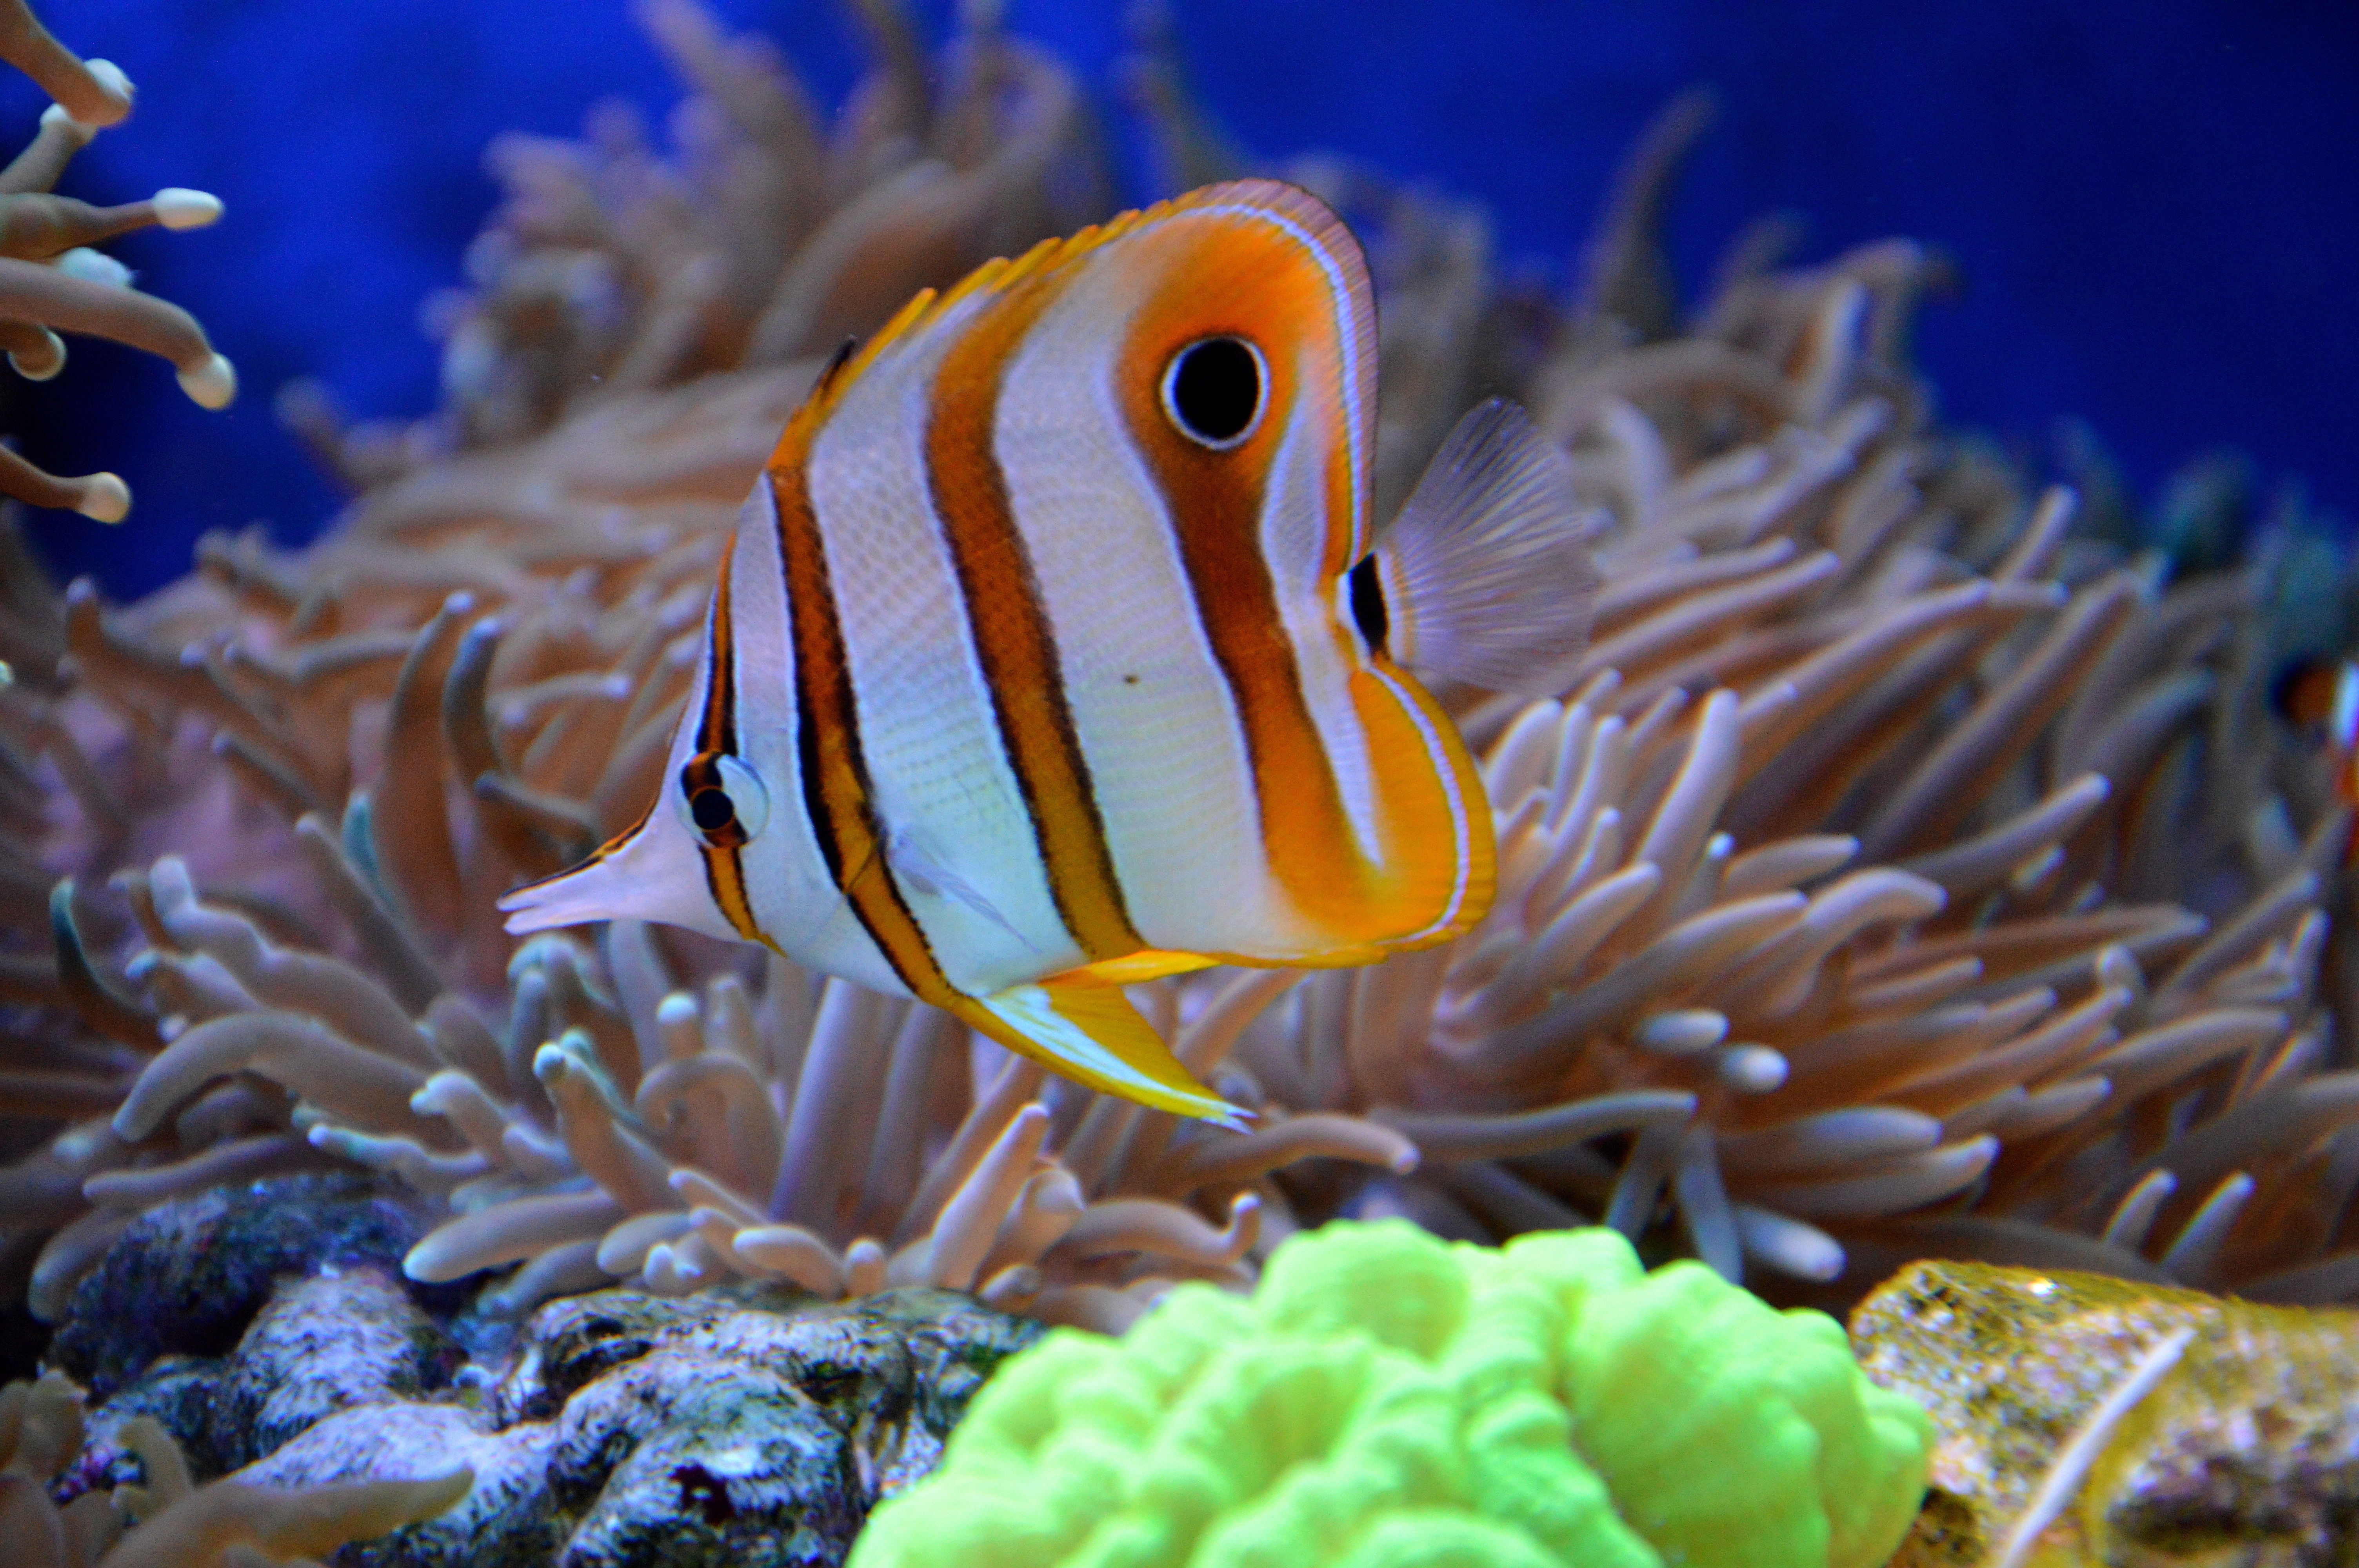
sea, water, nature, animal, underwater, pet, biology, blue, fish, fauna, coral, coral reef, invertebrate, reef, aquarium, animals, habitat, anemone, macro photography, organism, under water, cay, anemone fish, sea anemone, natural environment, marine biology, coral reef fish, pomacentridae, freshwater aquarium, pomacanthidae